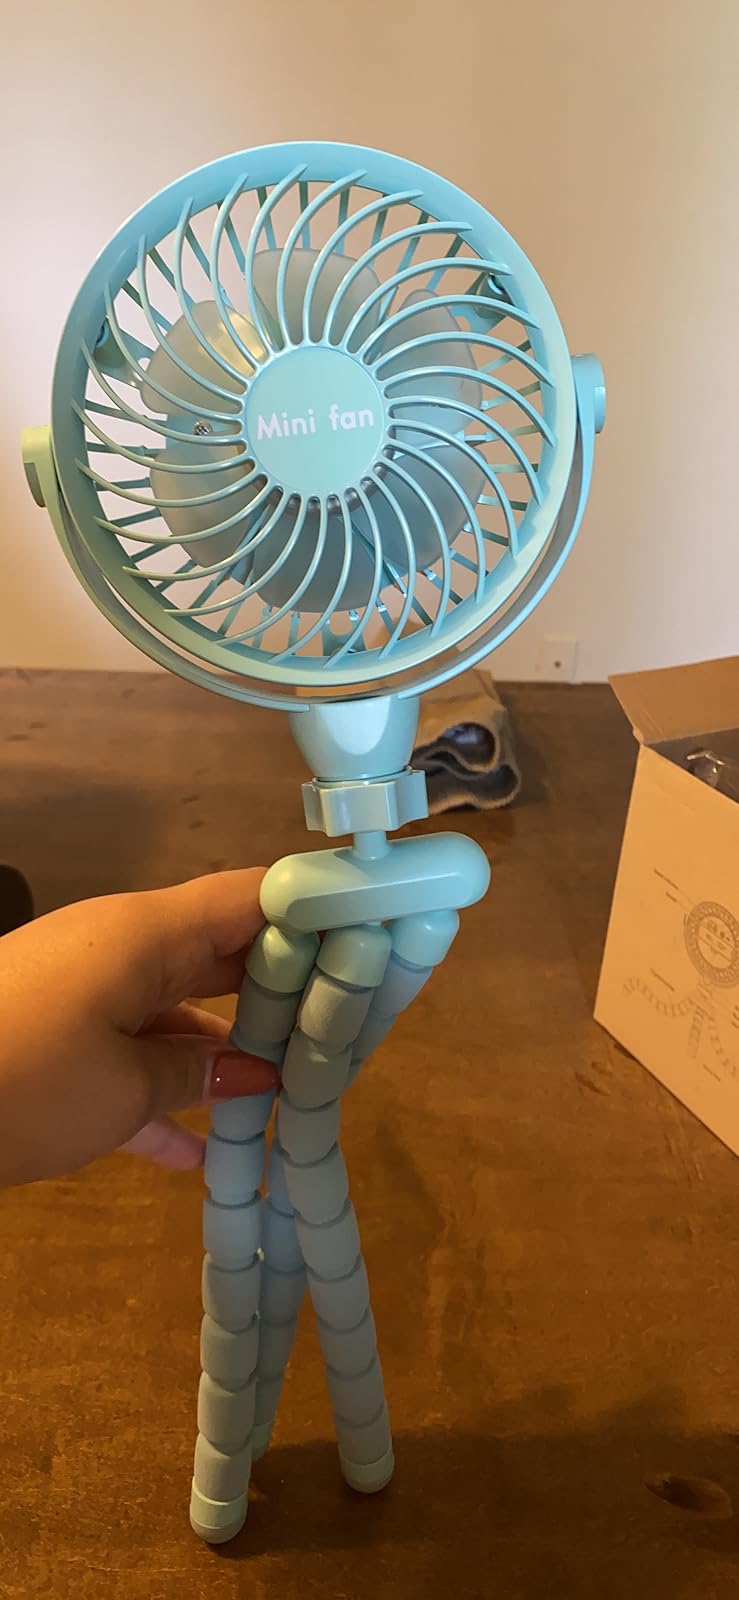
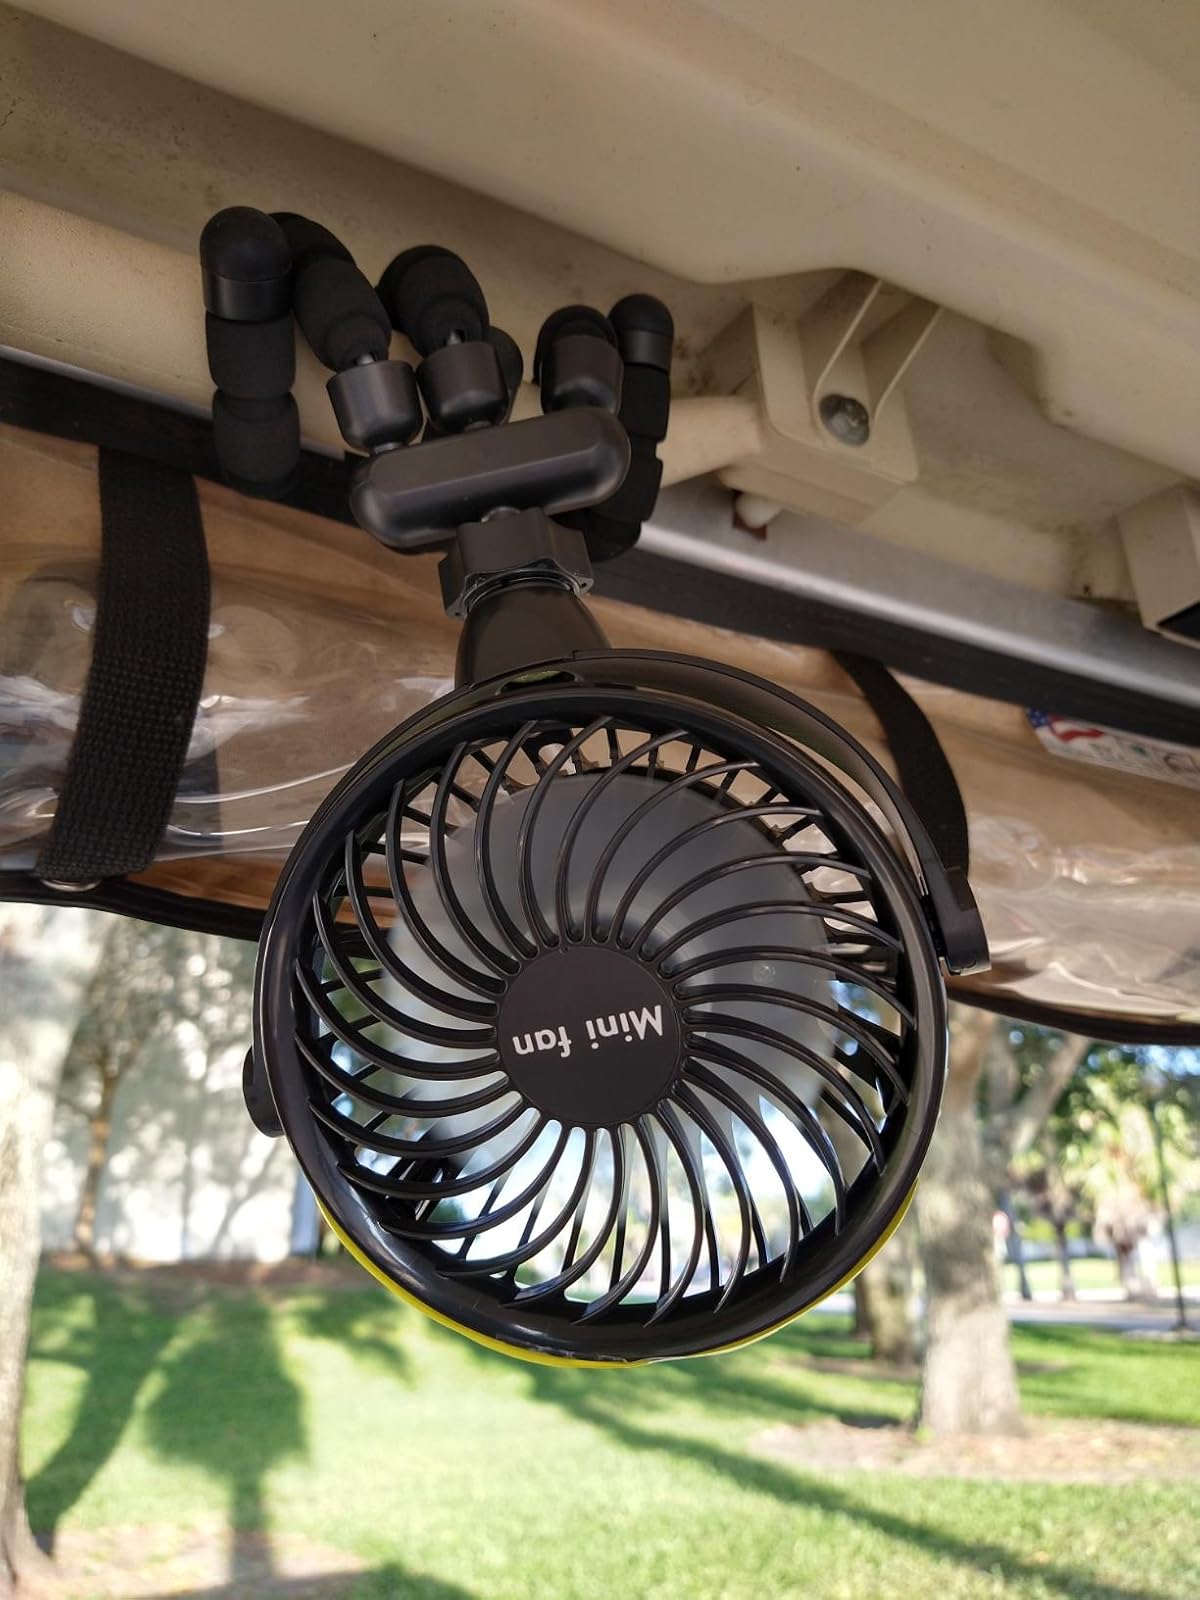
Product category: fan
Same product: no